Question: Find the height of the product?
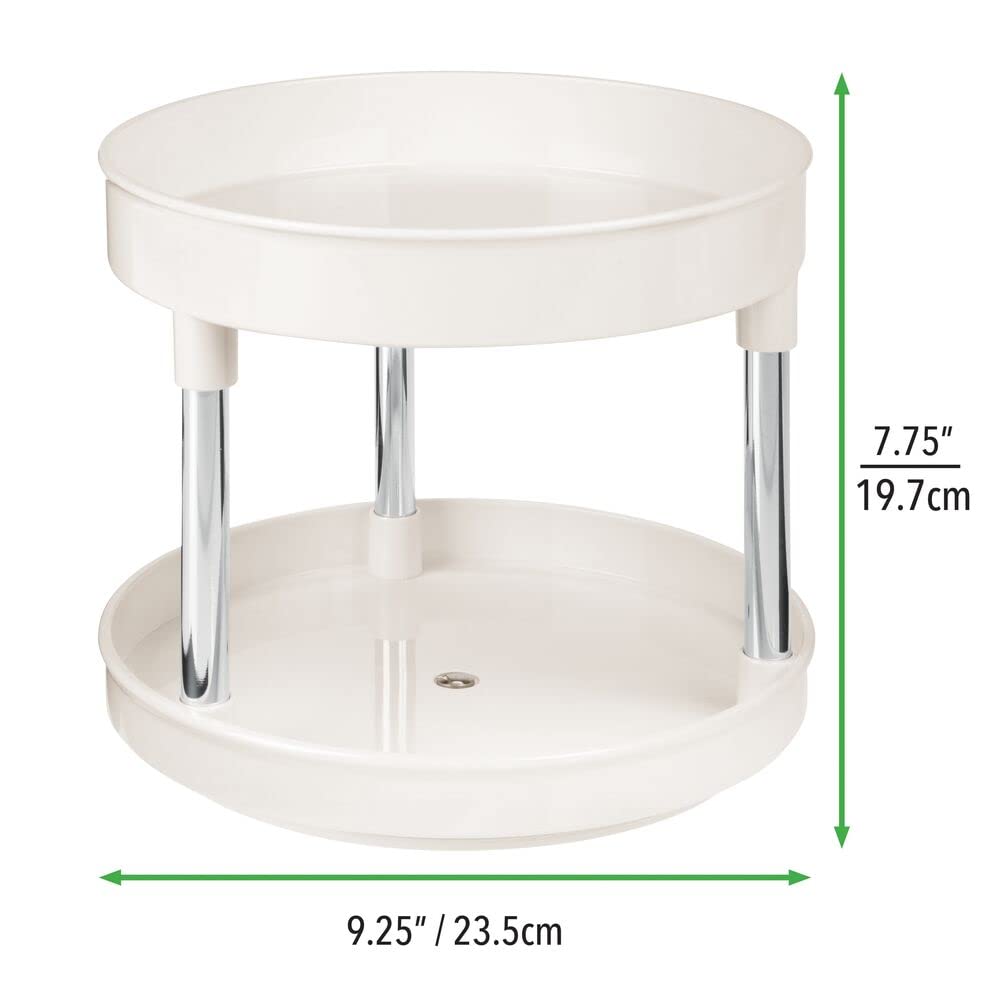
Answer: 7.75 inch